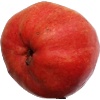
Label: Pear Red 1